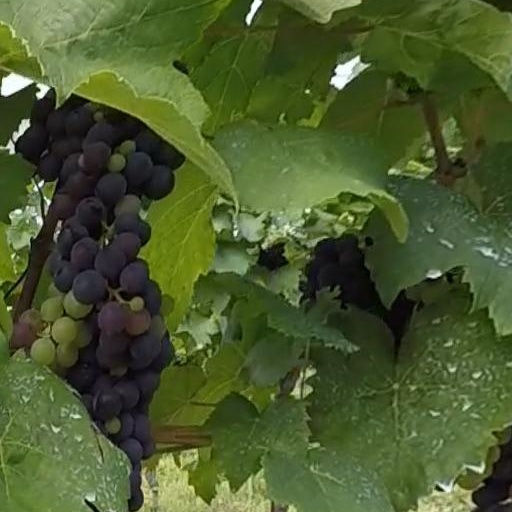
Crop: grape